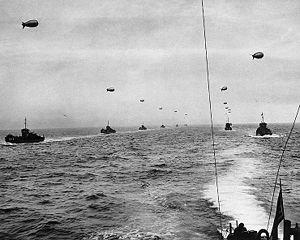
Le LCI, dont l'appellation officielle complète est LCI ou Landing Craft Infantry est une grande péniche de débarquement prévue pour le transport de troupes construite à 921 exemplaires entre 1942 et 1945 aux États-Unis. Utilisé sur tous les fronts à partir de 1943, le LCI et ses modèles dérivés resteront en service longtemps après la guerre dans de nombreuses marines alliées dont la Marine française.